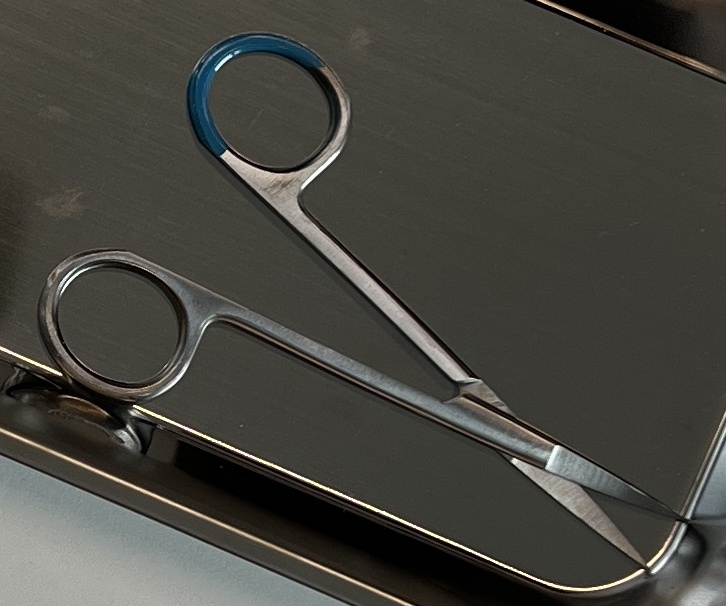
Hinged instrument state: open